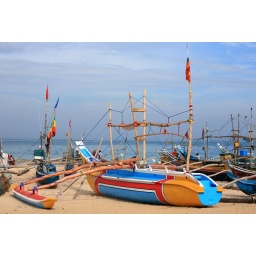
Fishing village and fish market by the sea,south of Colombo,Srilanka